Johann Baptiste Bouttats

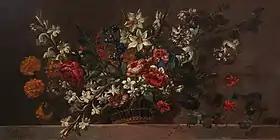
"Basket of flowers on a ledge"

There are very few details about Bouttats' early life and training. He was a member of the Bouttats family of artists, who were active in Antwerp and worked mainly as engravers and painters. He was likely born in Antwerp where he became master in the Guild of Saint Luke in 1707.